Akrillai

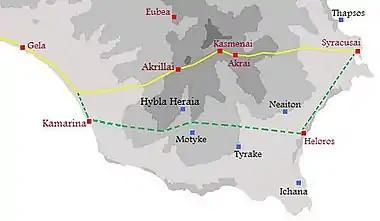

Akrillai and Akrilla, Acrillae (in Latin) was an ancient Greek colony of Magna Graecia located in the modern province of Ragusa, Sicily, Italy, where the town of Chiaramonte Gulfi stands today. The ruins of the old colony can be found in the "contrada" (quarter) Piano del Conte-Morana and Piano Grillo. A necropolis dating from the 6th-5th century BC has been identified in the "contrada" Paraspola-Pirruna.